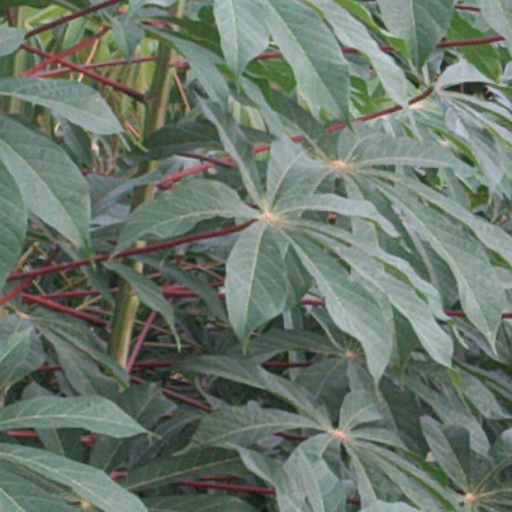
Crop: cassava